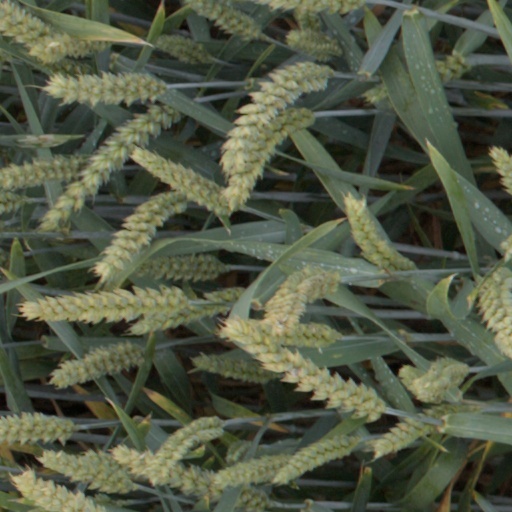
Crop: wheat